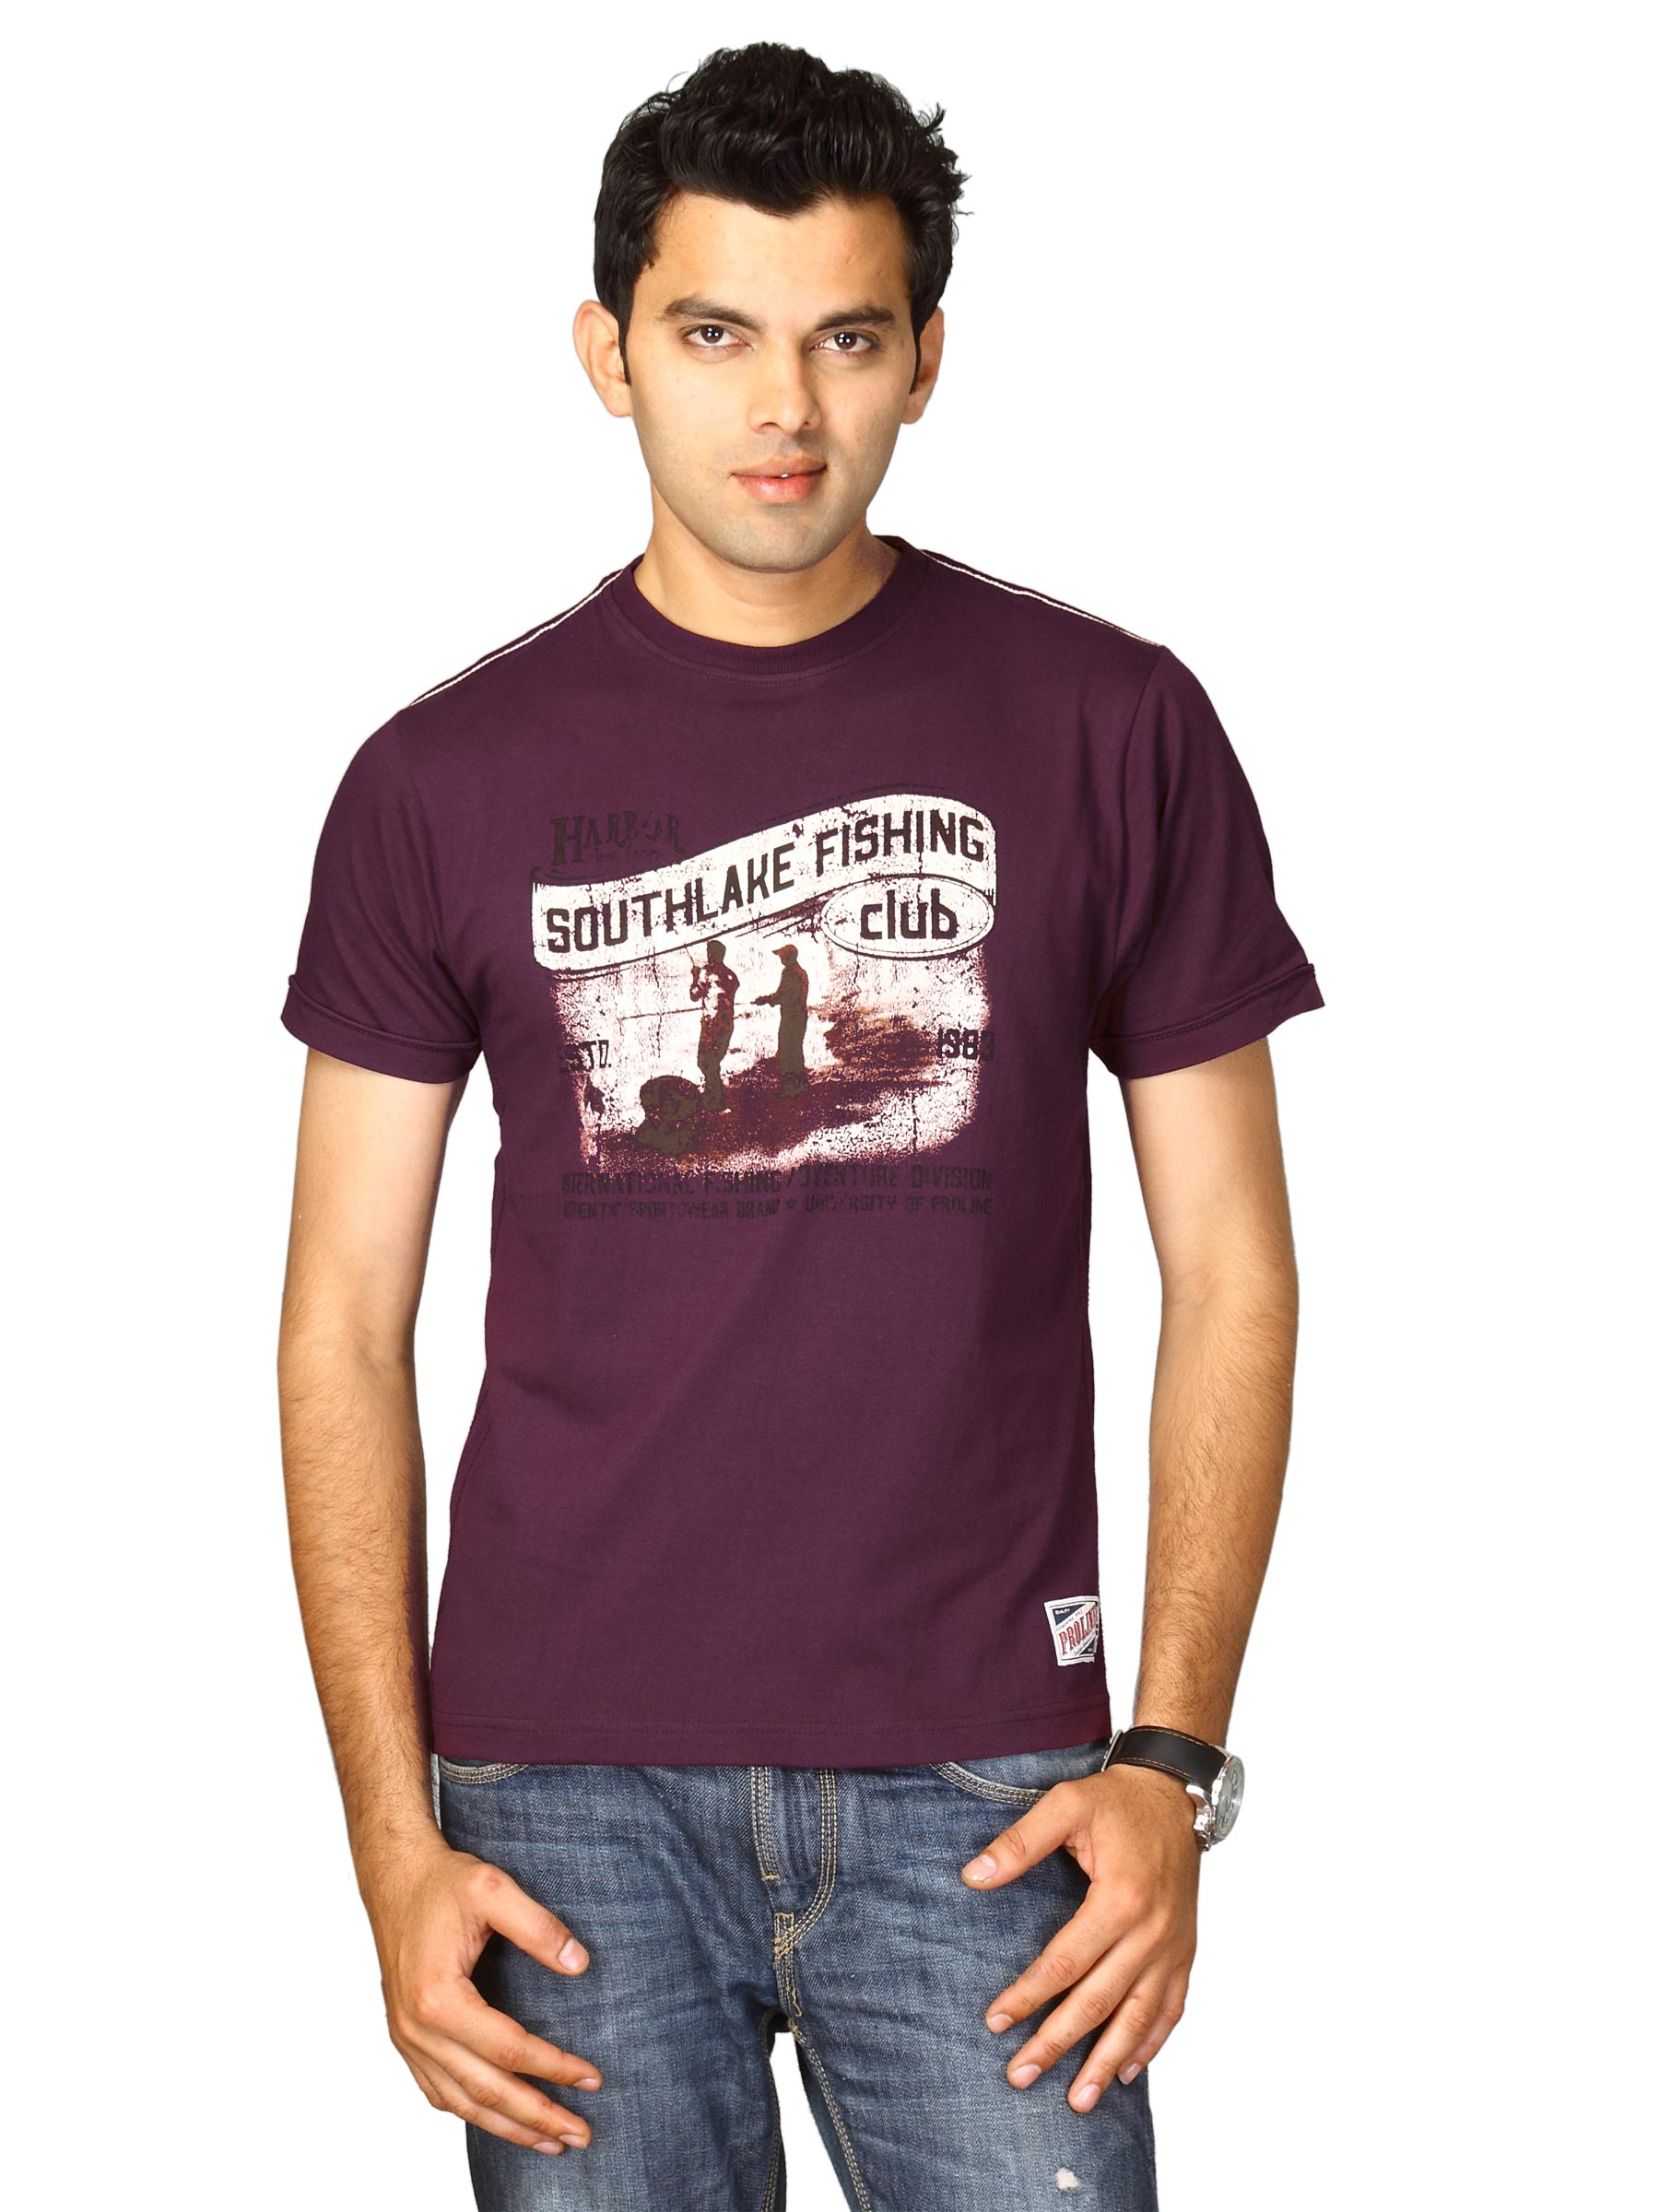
Proline Men Purple Printed T-shirt
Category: Apparel / Topwear / Tshirts
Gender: Men
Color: Purple
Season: Fall 2011
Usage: Casual